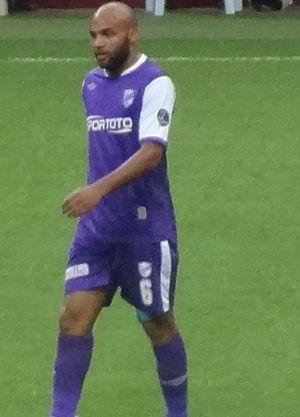
Wilfried Dalmat, est un footballeur français international saint-martinois, né le 17 juillet 1982 à Joué-lès-Tours en France. Il joue actuellement à l'AS Montlouis.
Le Bourges 18 est un club de football français fondé en 2008 et basé à Bourges en région Centre-Val de Loire. Il est issu de la fusion entre le FC Bourges et du Bourges-Asnières 18.